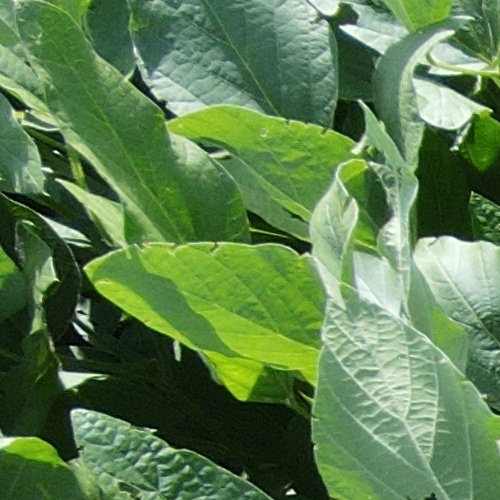
Label: Caterpillar